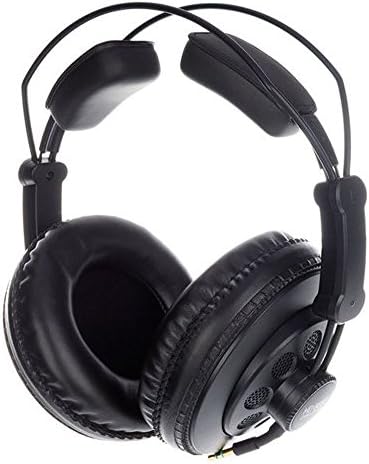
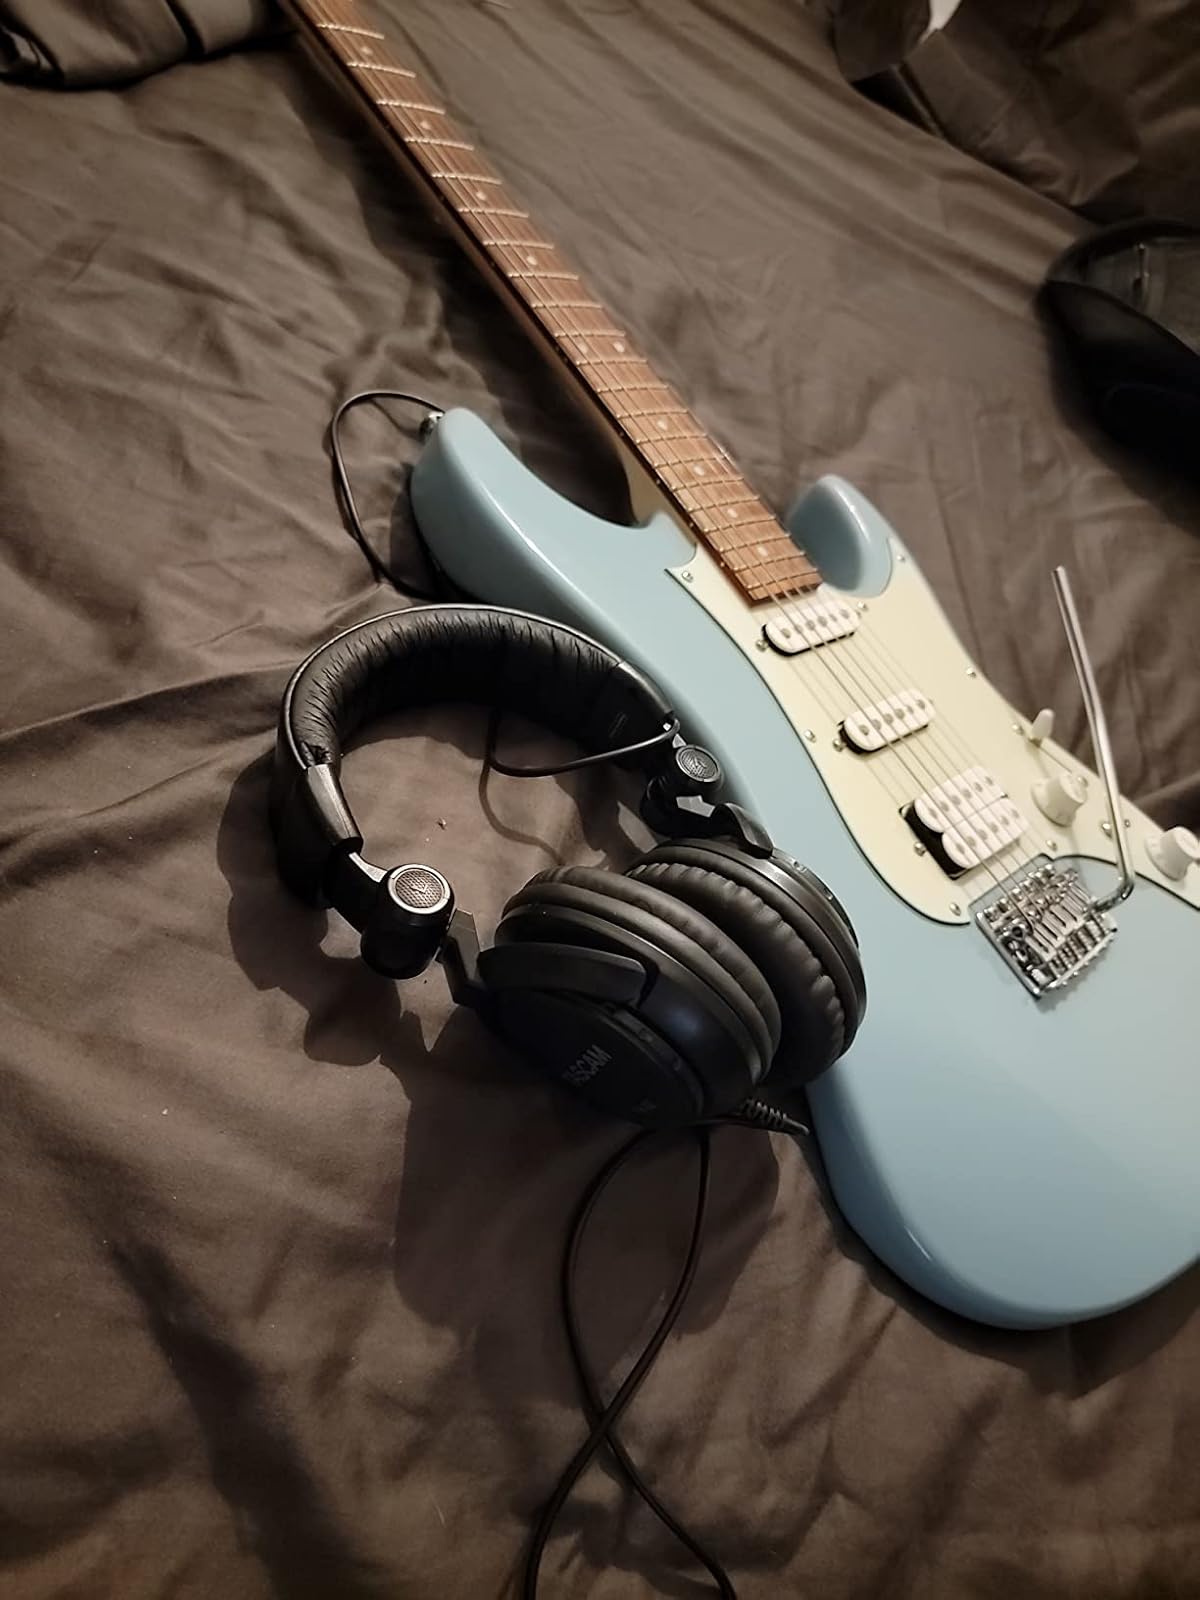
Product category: headphones
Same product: no